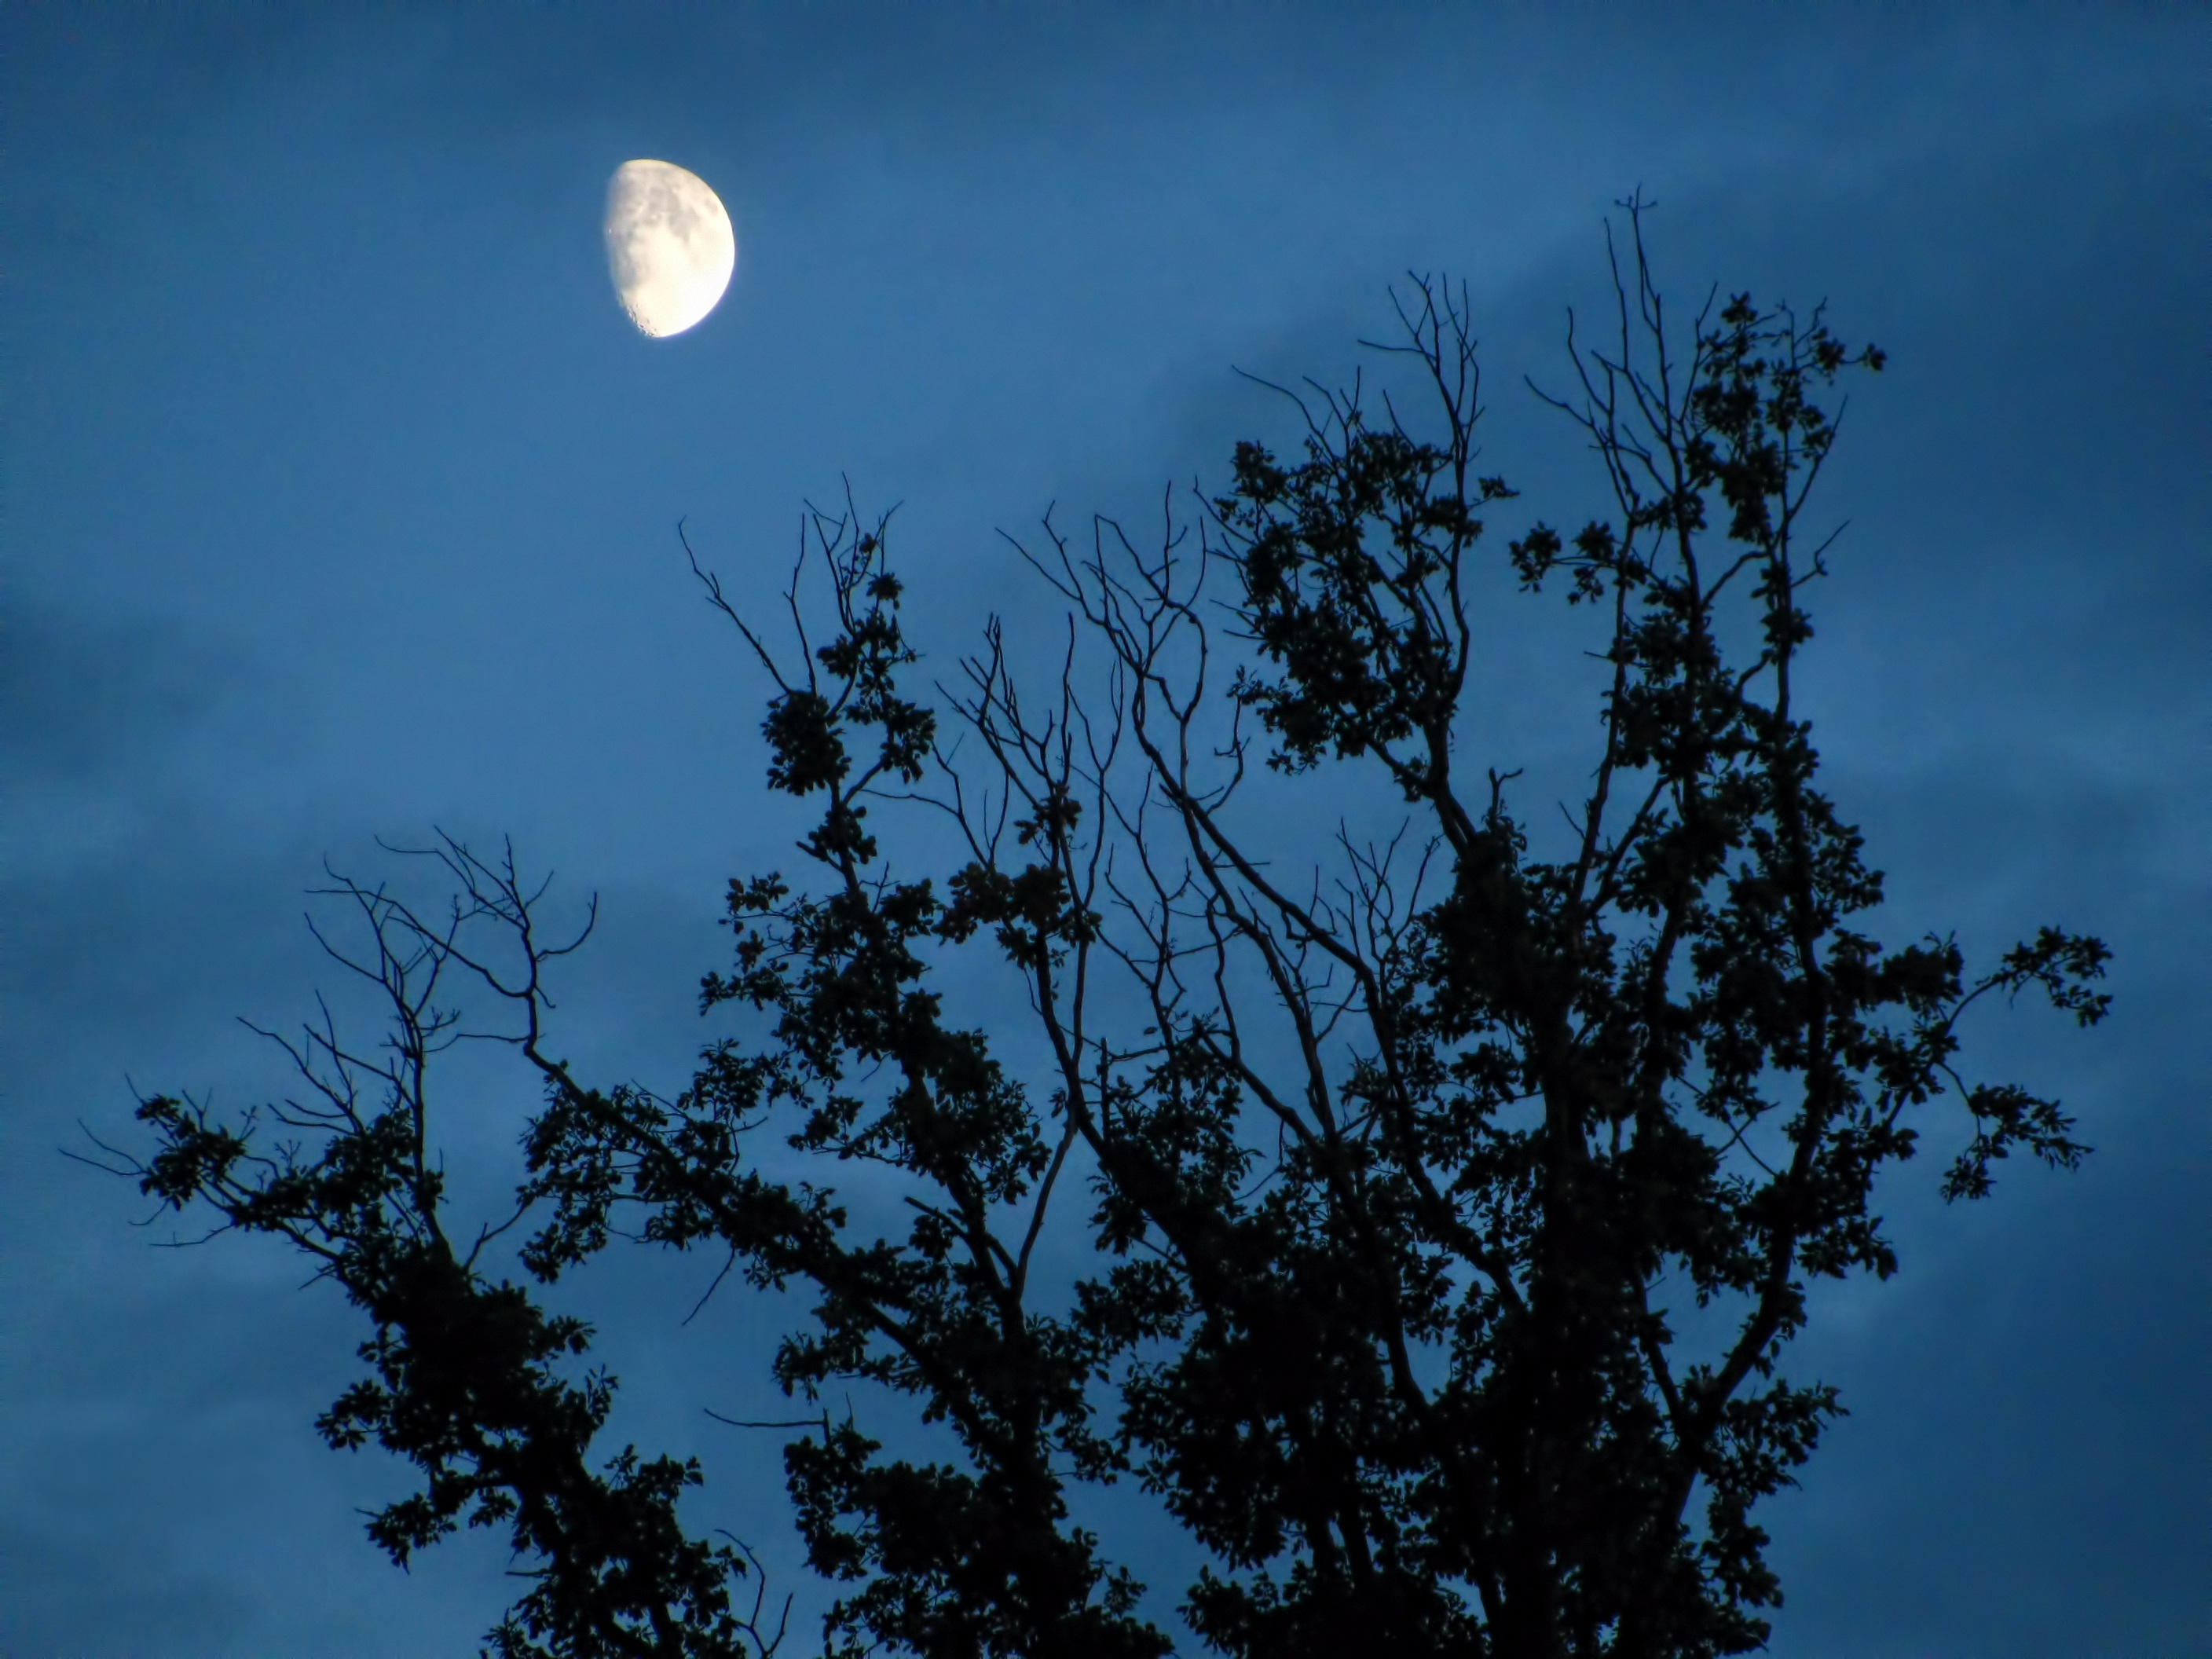
tree, nature, branch, silhouette, light, cloud, sky, sun, night, sunlight, morning, atmosphere, dark, dusk, evening, reflection, darkness, blue, street light, lighting, moon, moonlight, trees, astronomical object, moon light, moon shine, atmosphere of earth, woody plant